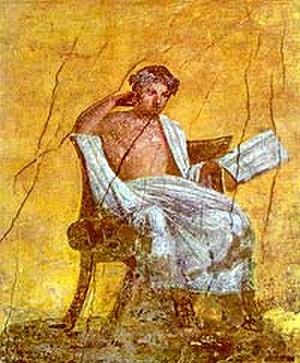
Pompéi est une ville et cité antique située en Campanie. Elle est célèbre pour avoir été ensevelie lors d'une éruption du Vésuve, volcan voisin de quelques kilomètres, au cours de l'automne 79 ap. J.-C.